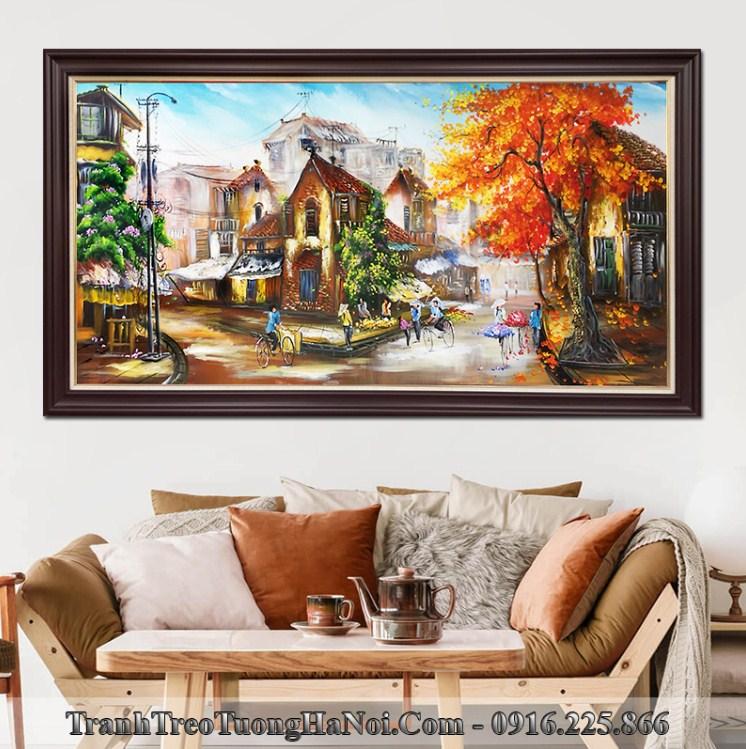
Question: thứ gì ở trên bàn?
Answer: bộ ấm trà